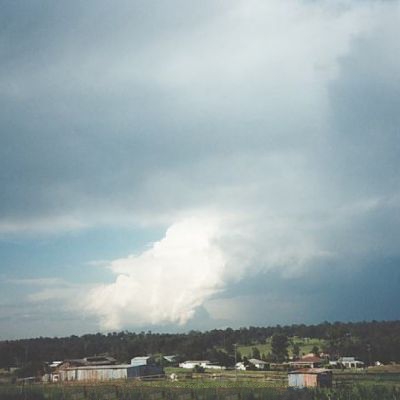
Cloud type: Altostratus (As)